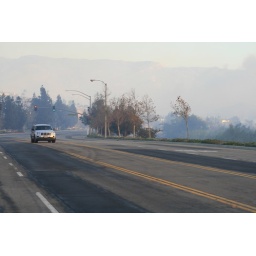
LaPalma Ave, this is the main road beside the office in Yorba Linda. The Santa Ana riverbed is here also.